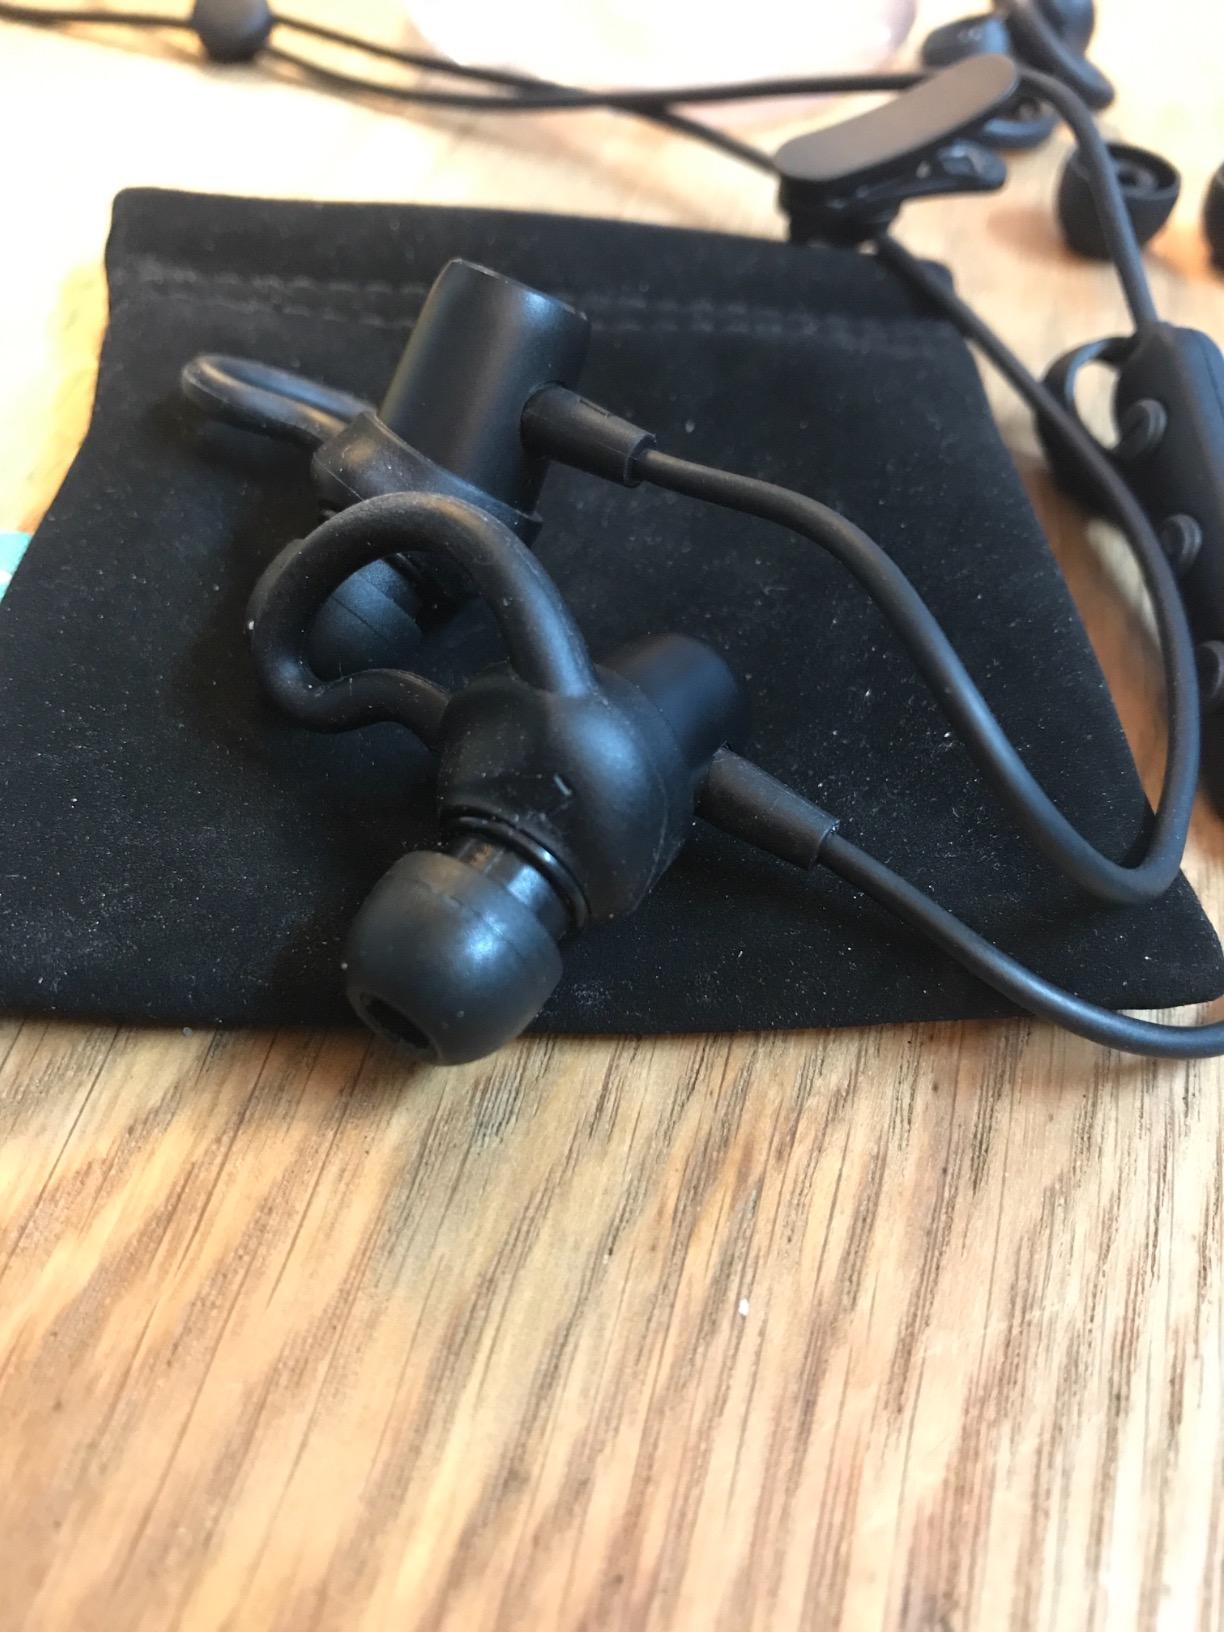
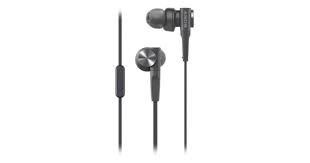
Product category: headphones
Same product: no